United Kingdom cladding crisis

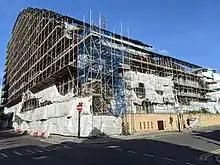
During the removal of flammable cladding from Citiscape, defects were found in the reinforced concrete frame. A review by its developer, Barratt, found similar problems in seven other buildings.

The type of cladding that first drew attention was the specific kind used on Grenfell Tower, aluminium composite material (ACM) cladding.